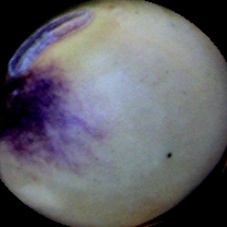
Label: Spotted